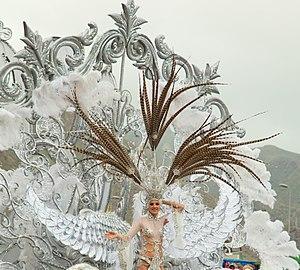
Tenerife ou Ténériffe, en espagnol Tenerife, est une île d'Espagne faisant partie de l'archipel des îles Canaries, situées dans l'océan Atlantique. Il s'agit de la plus grande île de cet archipel mais aussi de la plus haute, le Teide constituant le point culminant de l'Espagne avec 3 718 mètres d'altitude. Tenerife est également l'île la plus étendue et la plus peuplée de la Macaronésie.